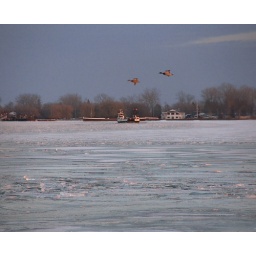
Ducks flying over harbour in January, while ferry is crossing the icy water towards Toronto Island